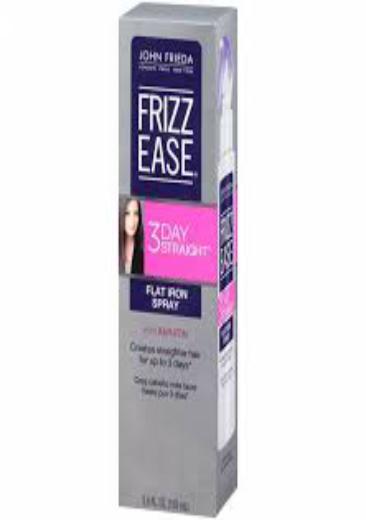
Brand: Frizz-Ease
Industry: Necessities